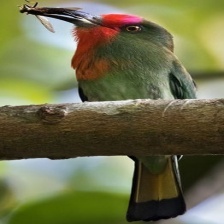
Species: RED BEARDED BEE EATER
Scientific name: NYCTYORNIS AMICTUS
ImageNet parent category: bee_eater